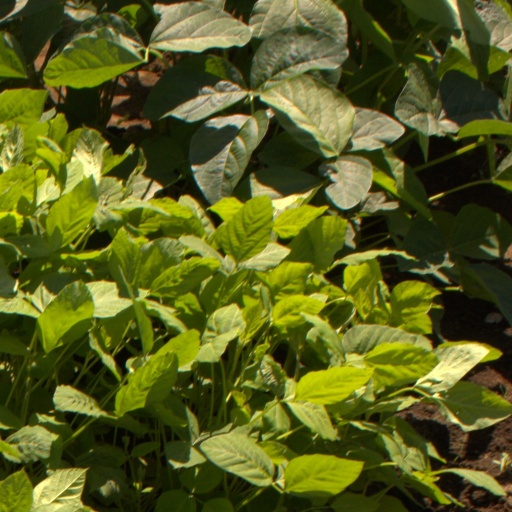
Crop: soybean